History of College Park, Maryland

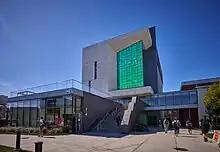
The IDEA (Innovate, Design and Engineer for America) factory at the University of Maryland College Park

This development has been complemented by two major infrastructure projects: the Purple Line, which will provide direct light-rail connections form College Park to Bethesda, Silver Spring, and New Carrolton, and the reconstruction of a portion of Baltimore Avenue into a boulevard with a planted median, new bicycle lanes, and continuous sidewalks. Additionally, the University of Maryland has added several state-of-the-art facilities on their campus, including the Iribe Center for computer science and engineering, the Thurgood Marshall Hall for the public policy school, and the IDEA factory for engineering and entrepreneurship.